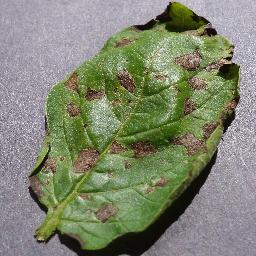
Label: Potato___Early_blight